1997 in Poland

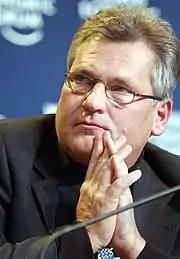
Aleksander Kwaśniewski

19-20 October - The Sejm cross was hung in the building of the Sejm of the Republic of Poland, the lower house of the Polish parliament. by a Solidarity Electoral Action (AWS) MP Tomasz Wójcik. it has hung in the sejm since 1997.